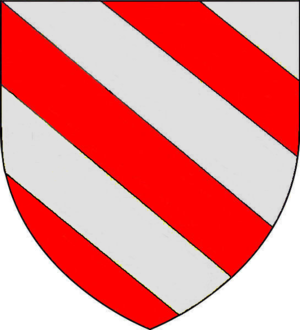
armoiries de la famille de Roisin (Tournaisis)